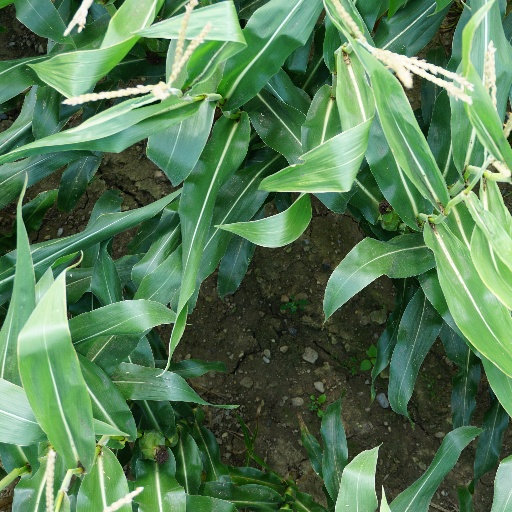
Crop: maize; corn